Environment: lab
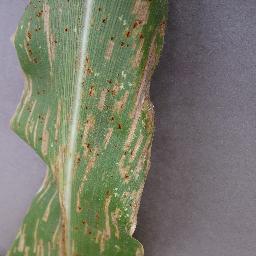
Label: northern_corn_leaf_blight